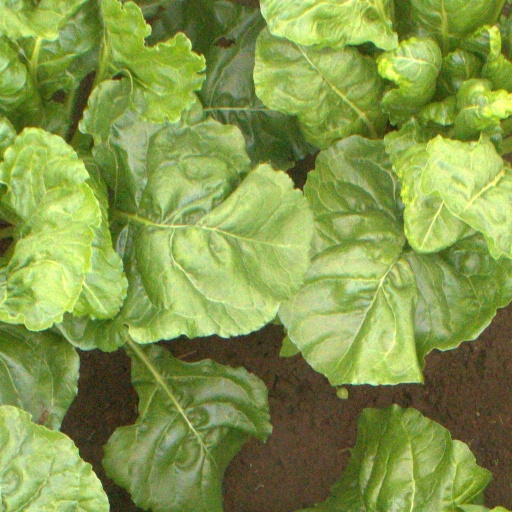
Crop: sugar beet